Ella Rutherford

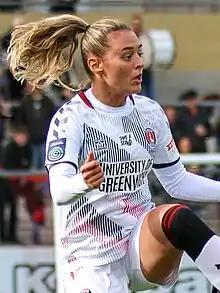
Rutherford playing for Charlton Athletic W.F.C. in October 2021

Ella Melanie Rutherford (born 28 April 2000) is an English footballer who plays as an attacking midfielder.